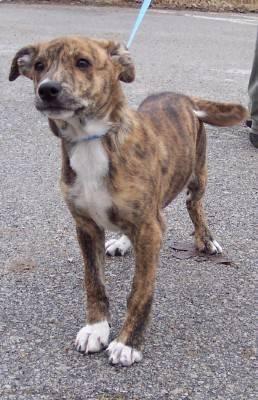
dog